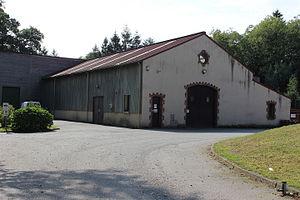
Brasserie Lancelot -Wiki takes josselin 2015
La Brasserie Lancelot est une petite brasserie industrielle française créée en 1989 par Bernard Lancelot. Elle est située sur le site de la mine d'or au Roc-Saint-André dans la commune de Val-d'Oust.